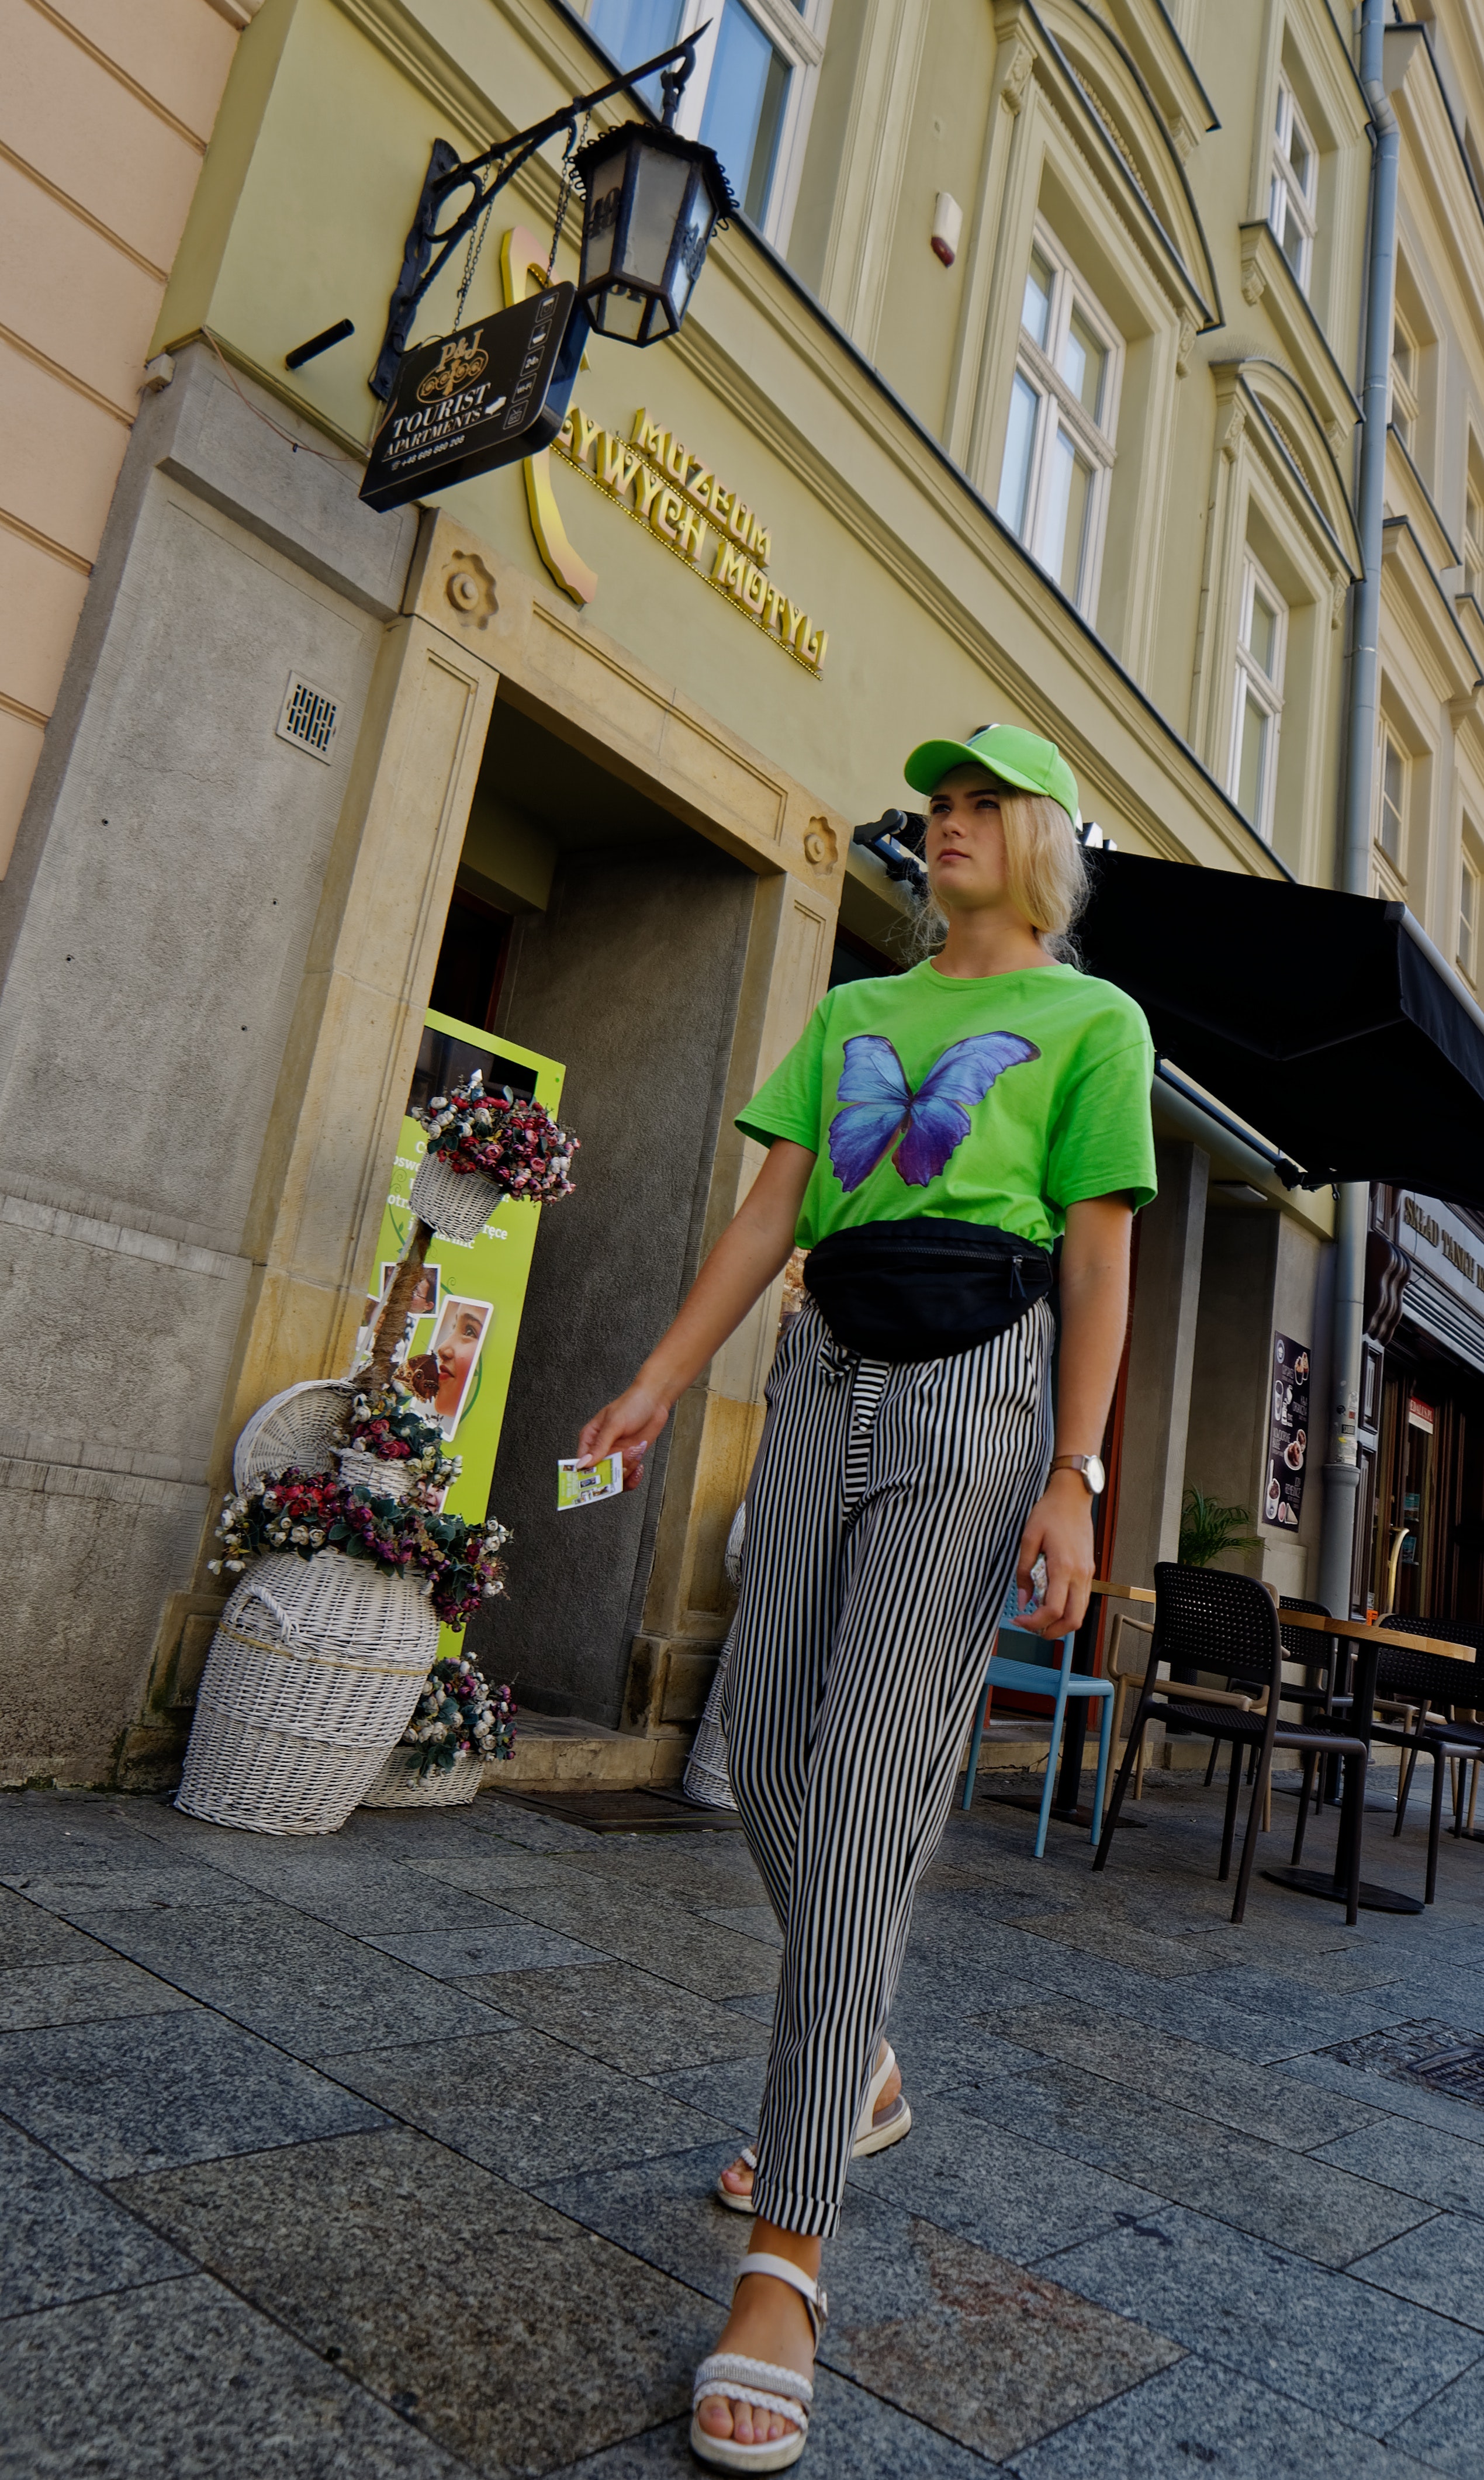
street fashion, green, fashion, shoulder, joint, footwear, trousers, t shirt, waist, leg, sportswear, street, style, jeans, top, shoe, trunk, leggings, shirt, sleeve, tights, fashion design